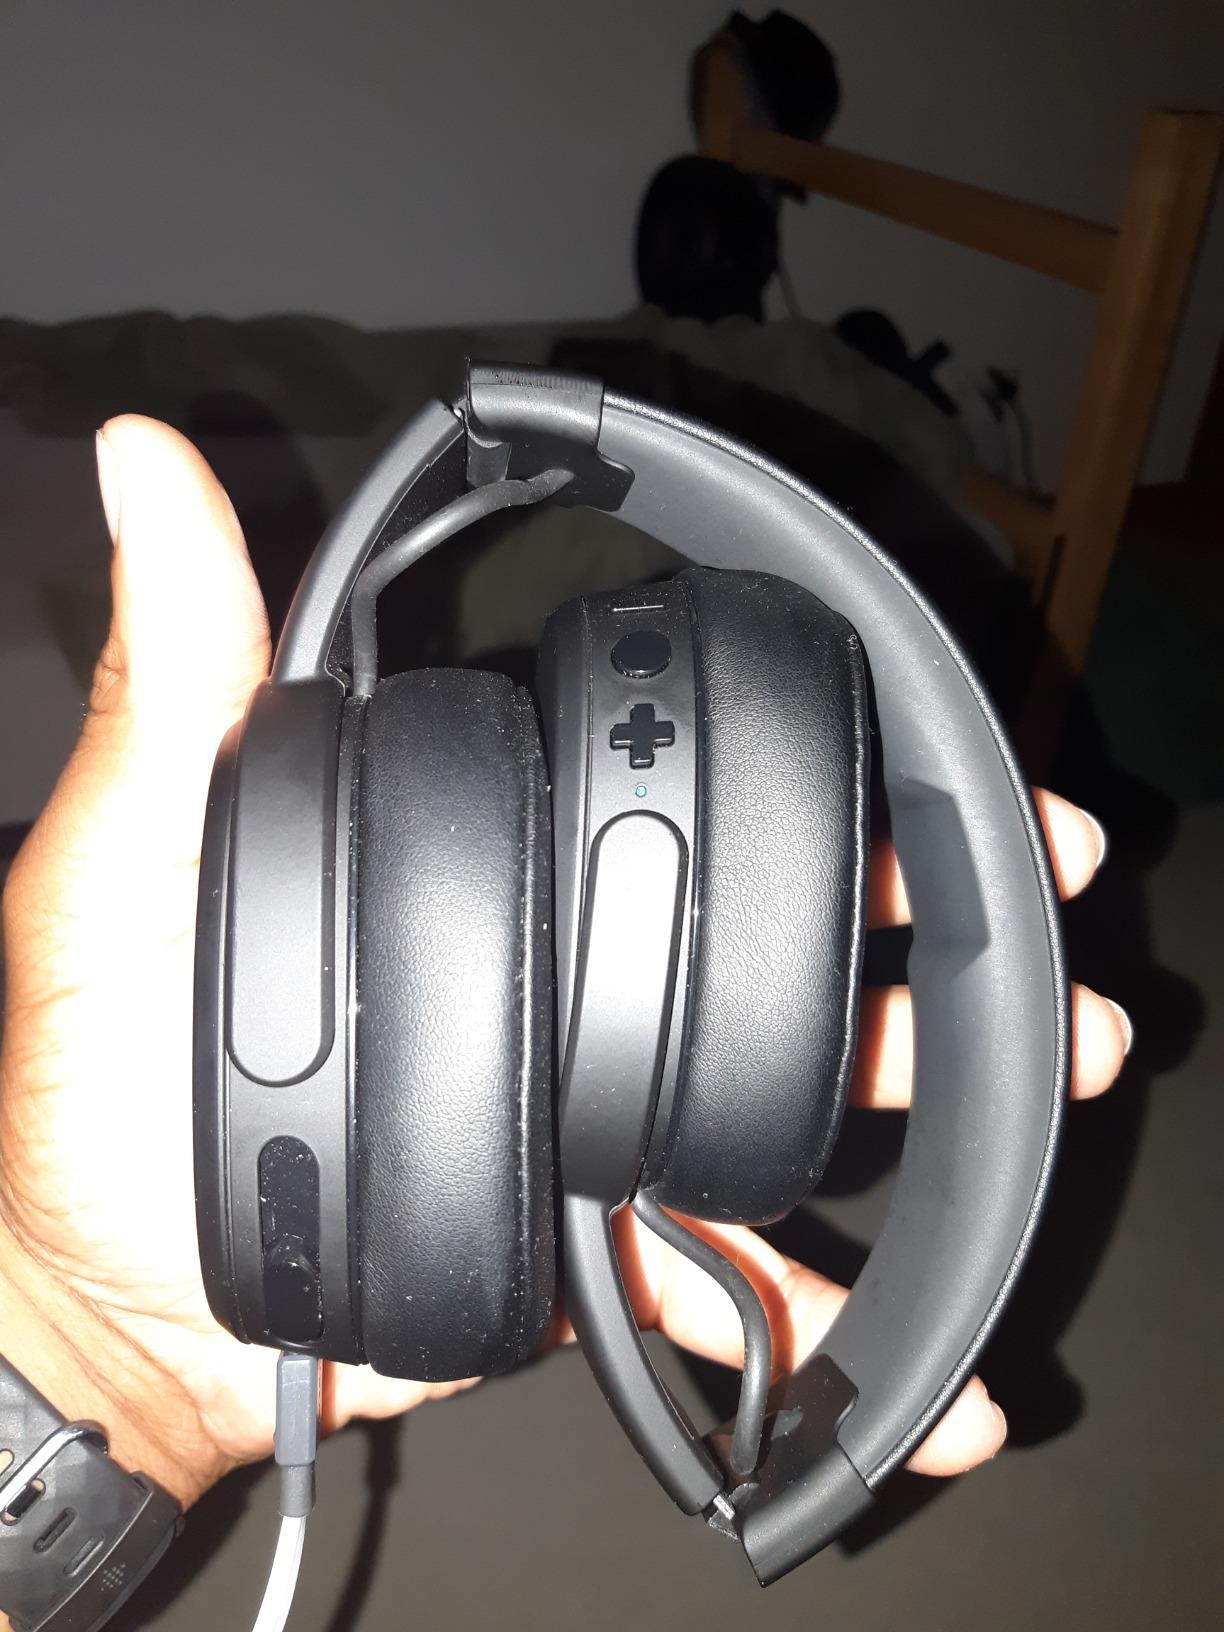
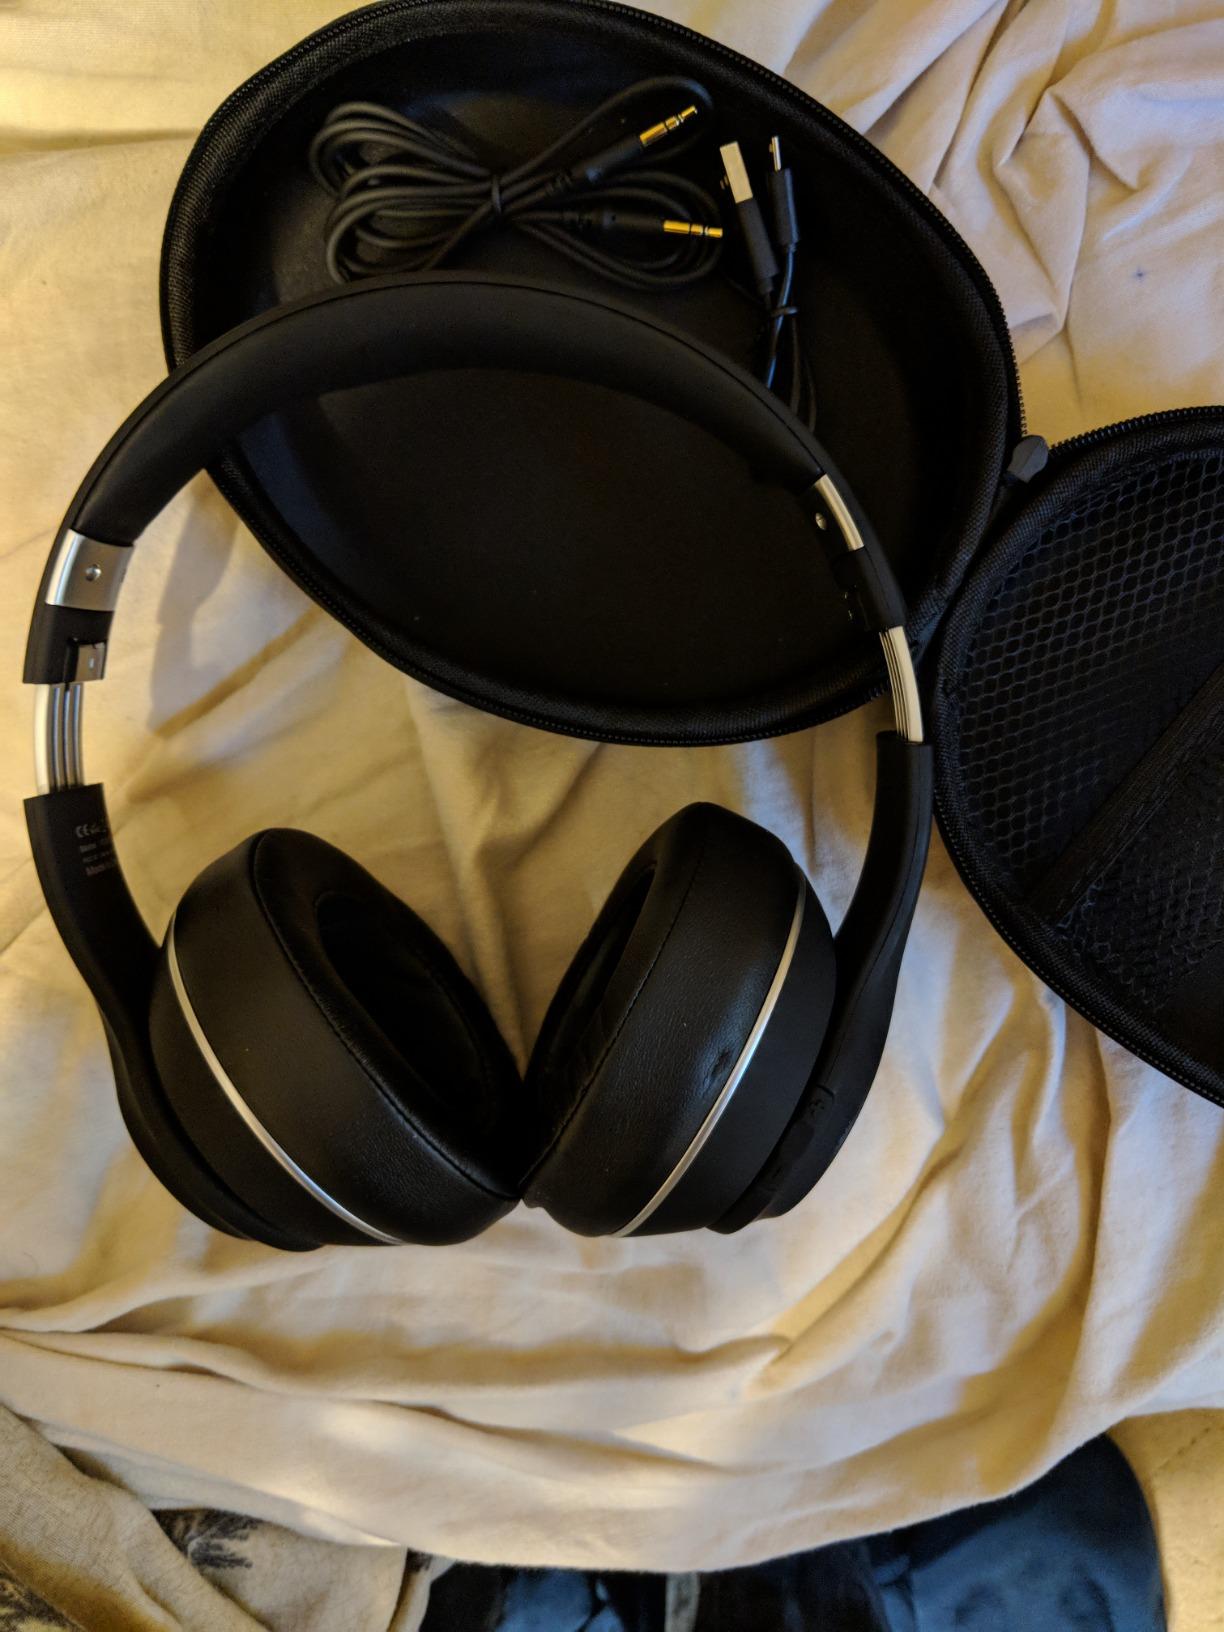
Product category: headphones
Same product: no